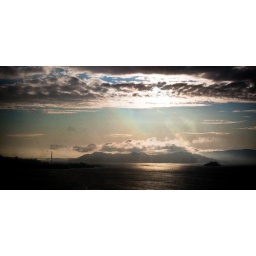
Out of the window over the bay bridge, the clouds and sun created a really interesting lightscape.